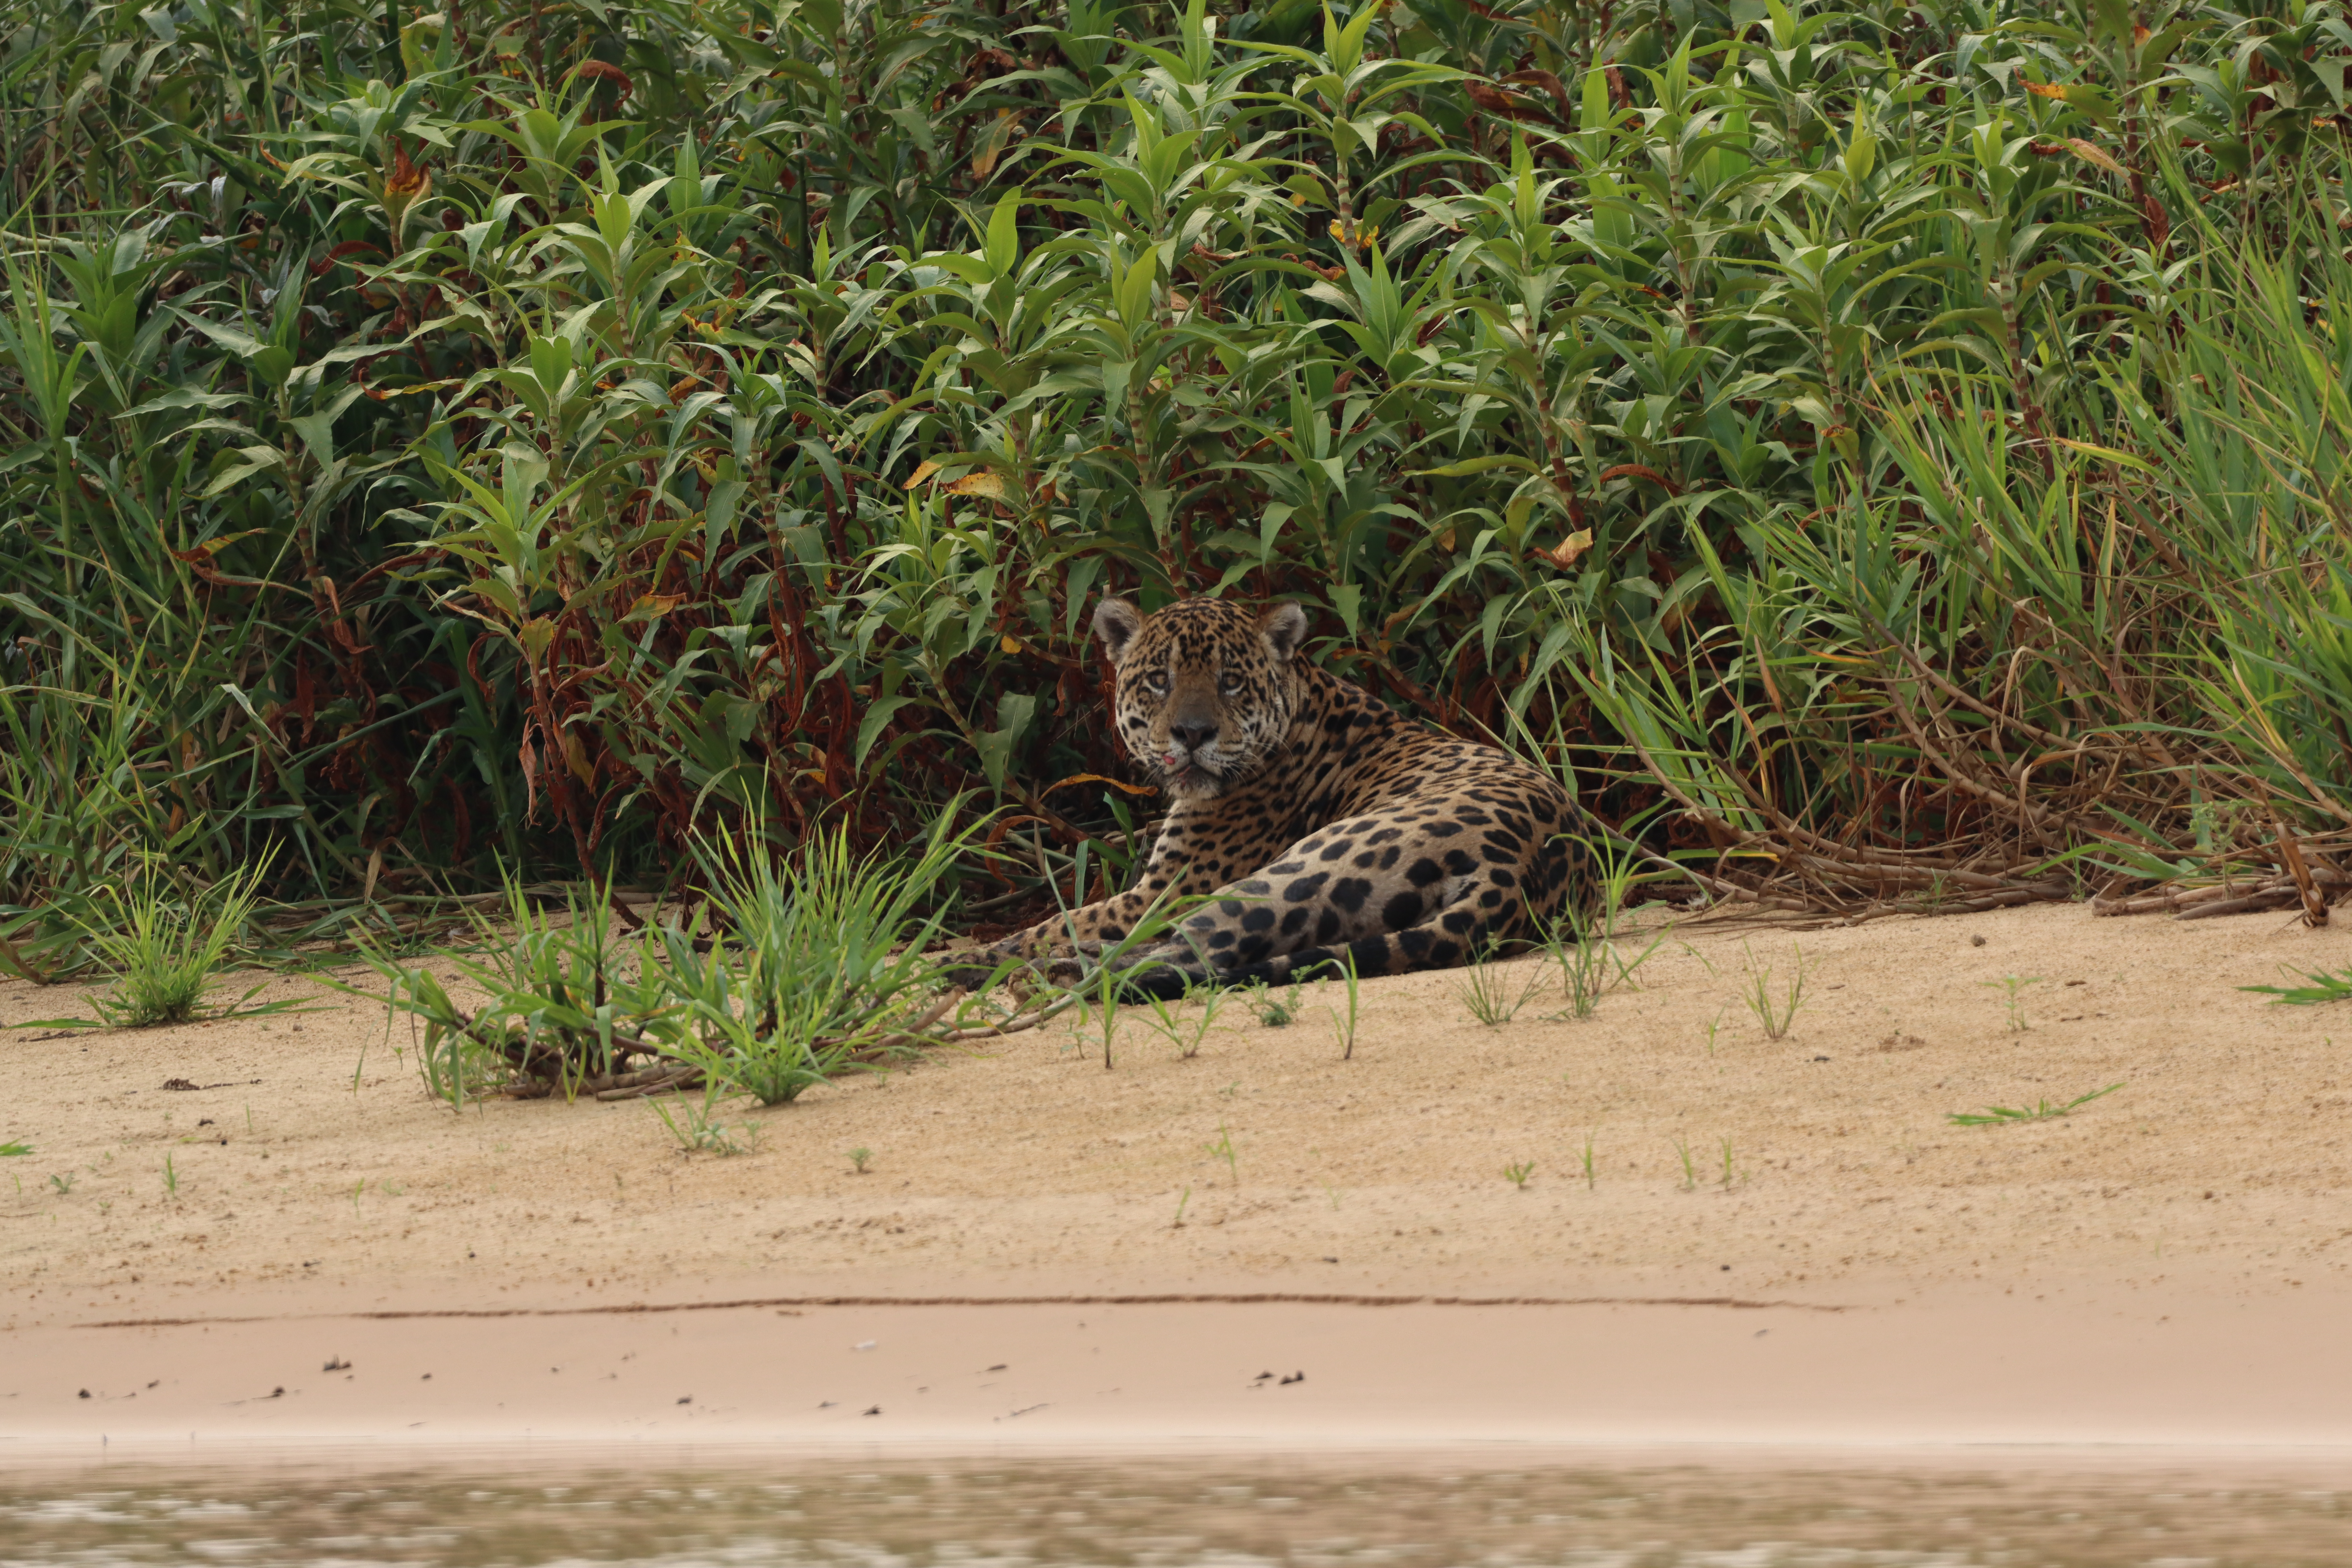
Jaguar: Tomas